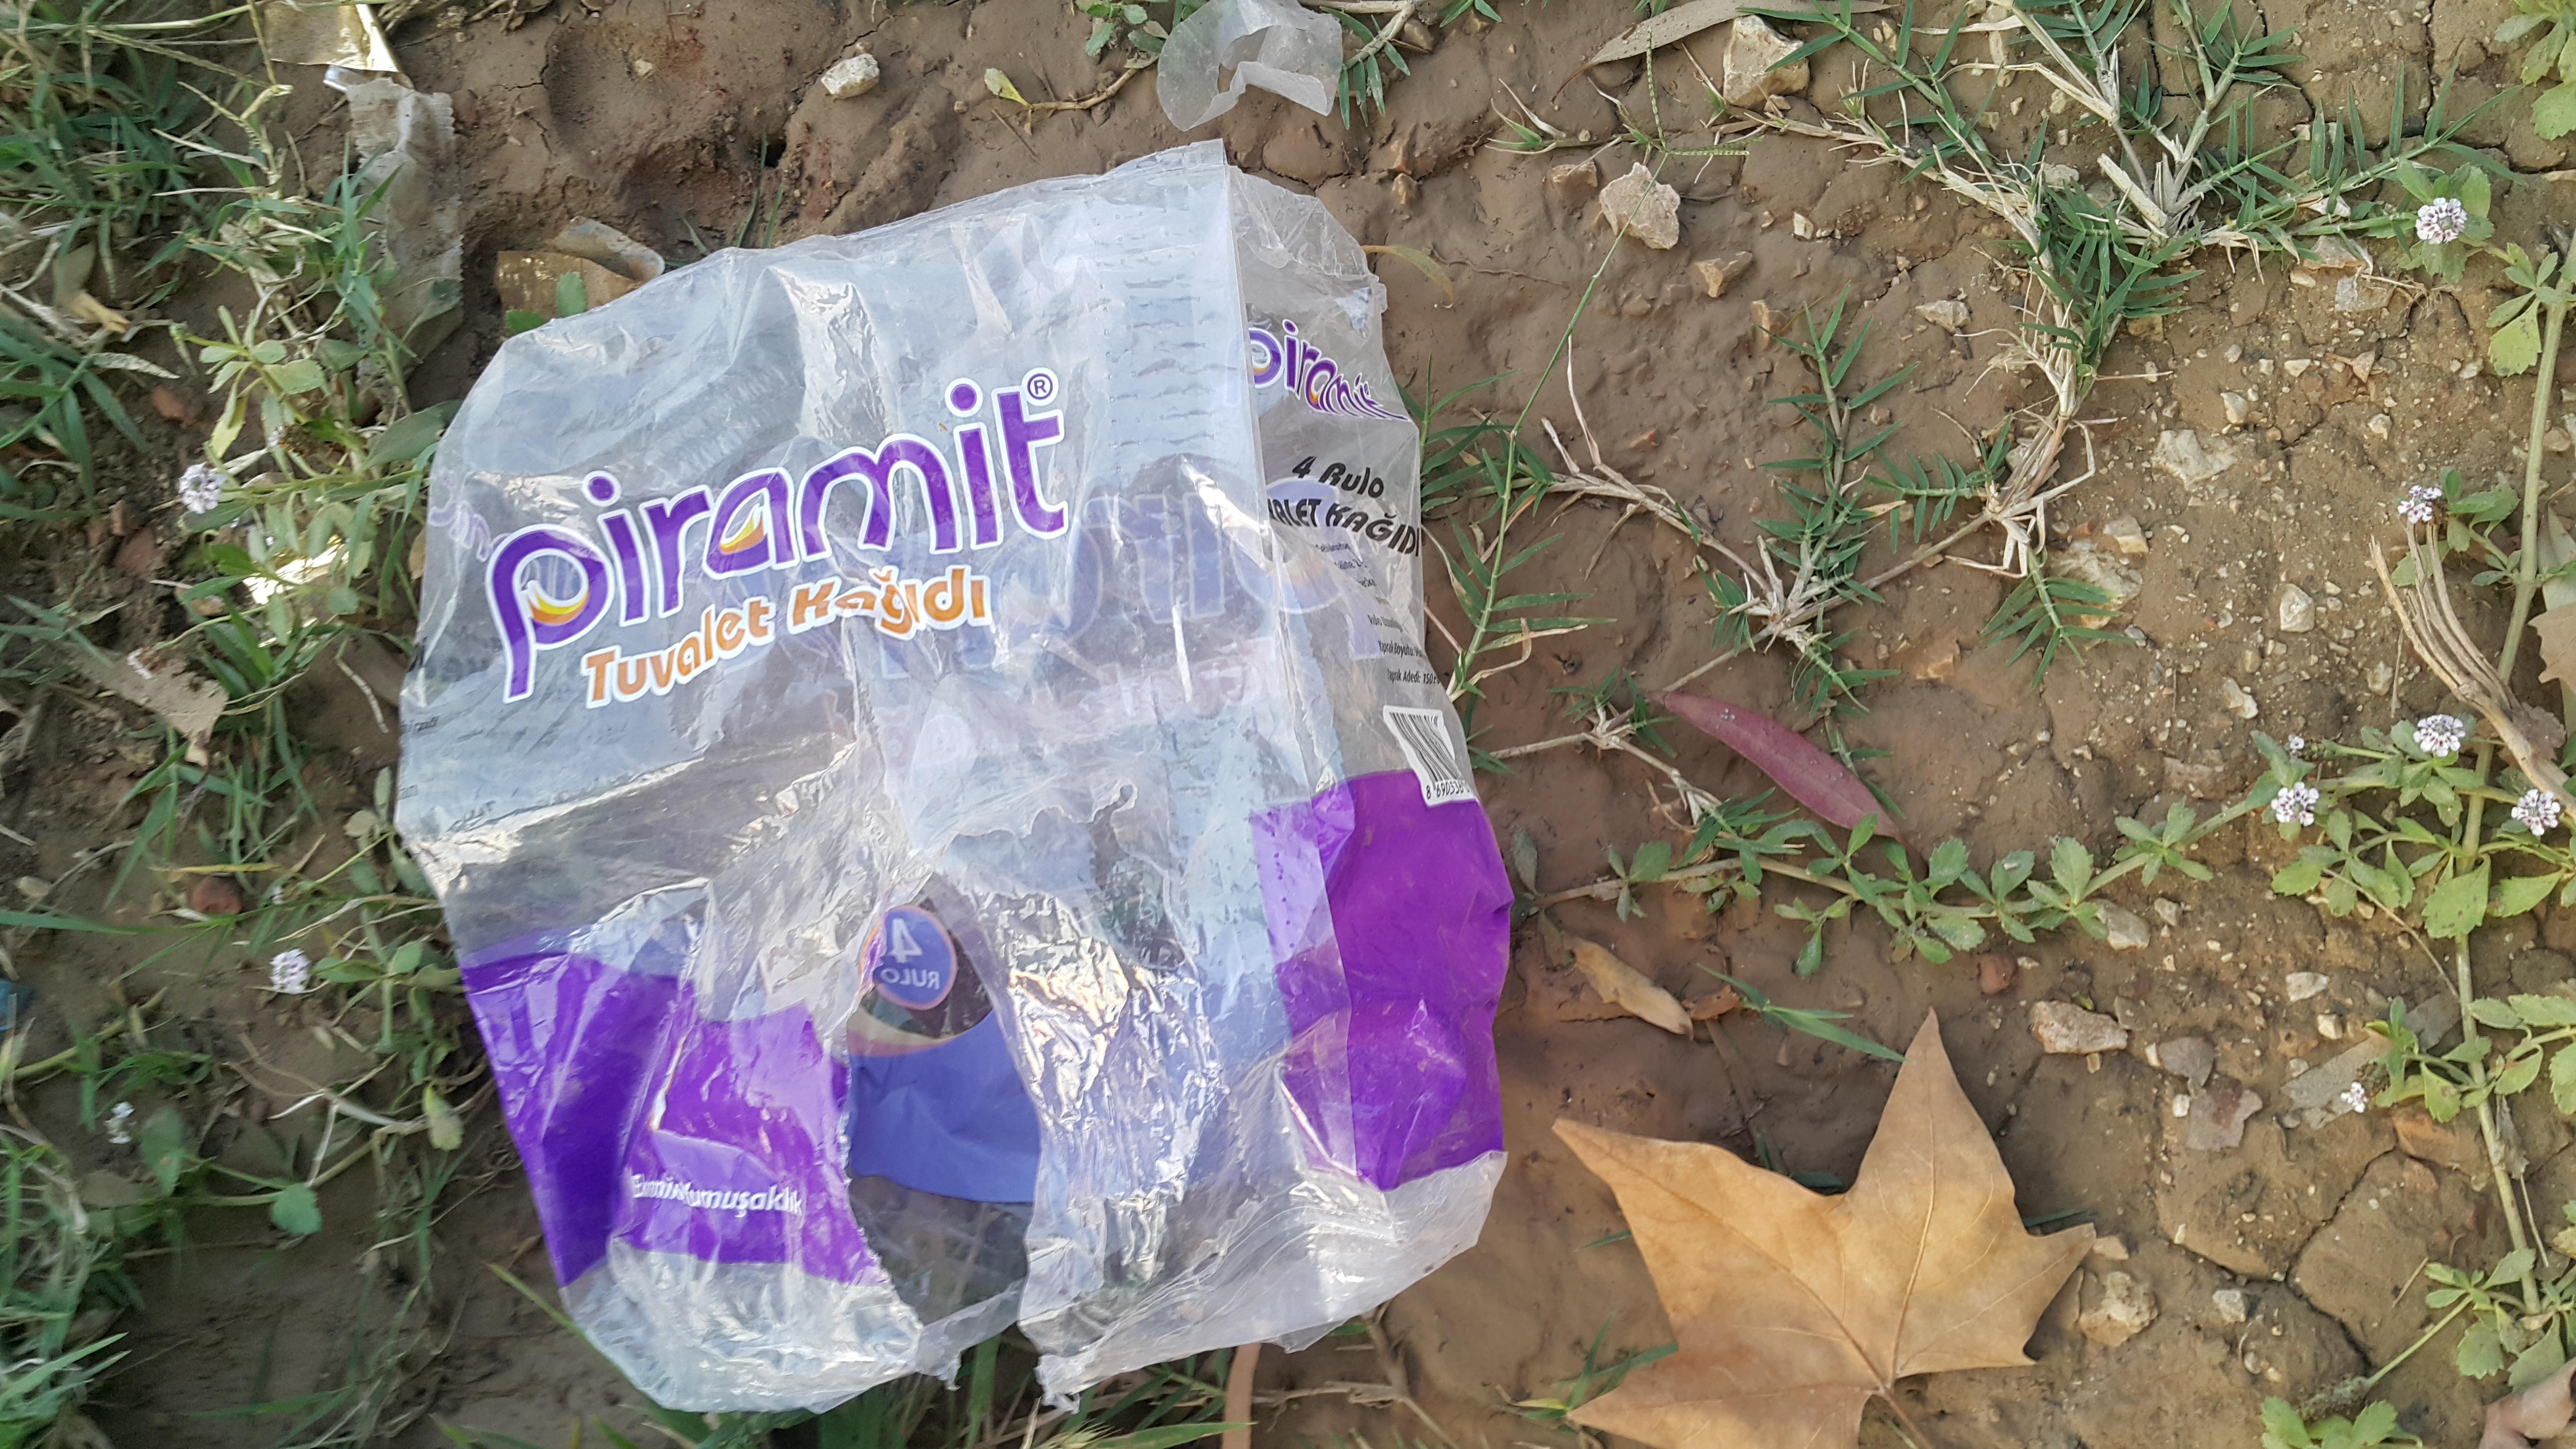
Object: Plastic film (Plastic bag & wrapper)

Object: Plastic film (Plastic bag & wrapper)

Object: Plastic film (Plastic bag & wrapper)

Object: Other plastic wrapper (Plastic bag & wrapper)

Object: Other plastic wrapper (Plastic bag & wrapper)